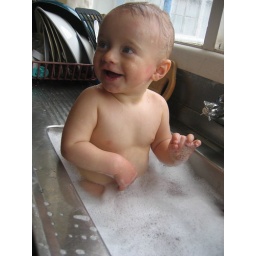
Asher has a bath in the sink